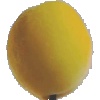
Label: Peach 2